Diving watch

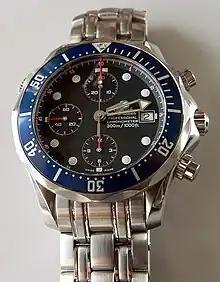
Omega Seamaster 300 M Chrono Diver Chronograph featuring pushers next to the crown

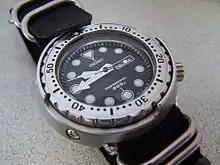
Seiko SBBN007 Professional Diver's 300 m for mixed-gas diving

Many companies offer highly functional diving watches. Whilst diving watches are primarily tool watches, some companies offer models that can in addition to this be regarded by some as jewellery or fine mechanical devices. Diving watches can be analog or digital. Besides pure analog and digital models some diving watch models combine digital and analog elements.